Q-pit

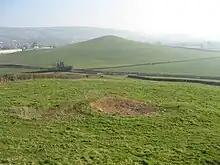
View looking eastwards from Lodge Hill towards Windmill Hill with the Q-pit in the foreground and the Mendip Hills in the background.

Q-pits are kiln sites which were dug for the production of white coal prior to the Industrial Revolution when white coal was largely superseded by the use of coke.